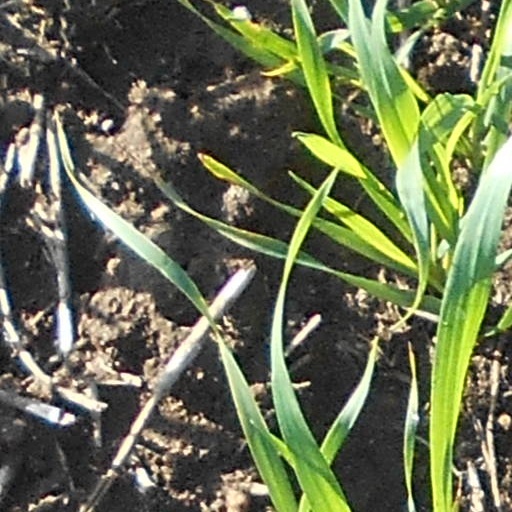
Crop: wheat